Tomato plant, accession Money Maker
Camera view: horizontal (90 deg, fisheye); turntable rotation: 30 degrees
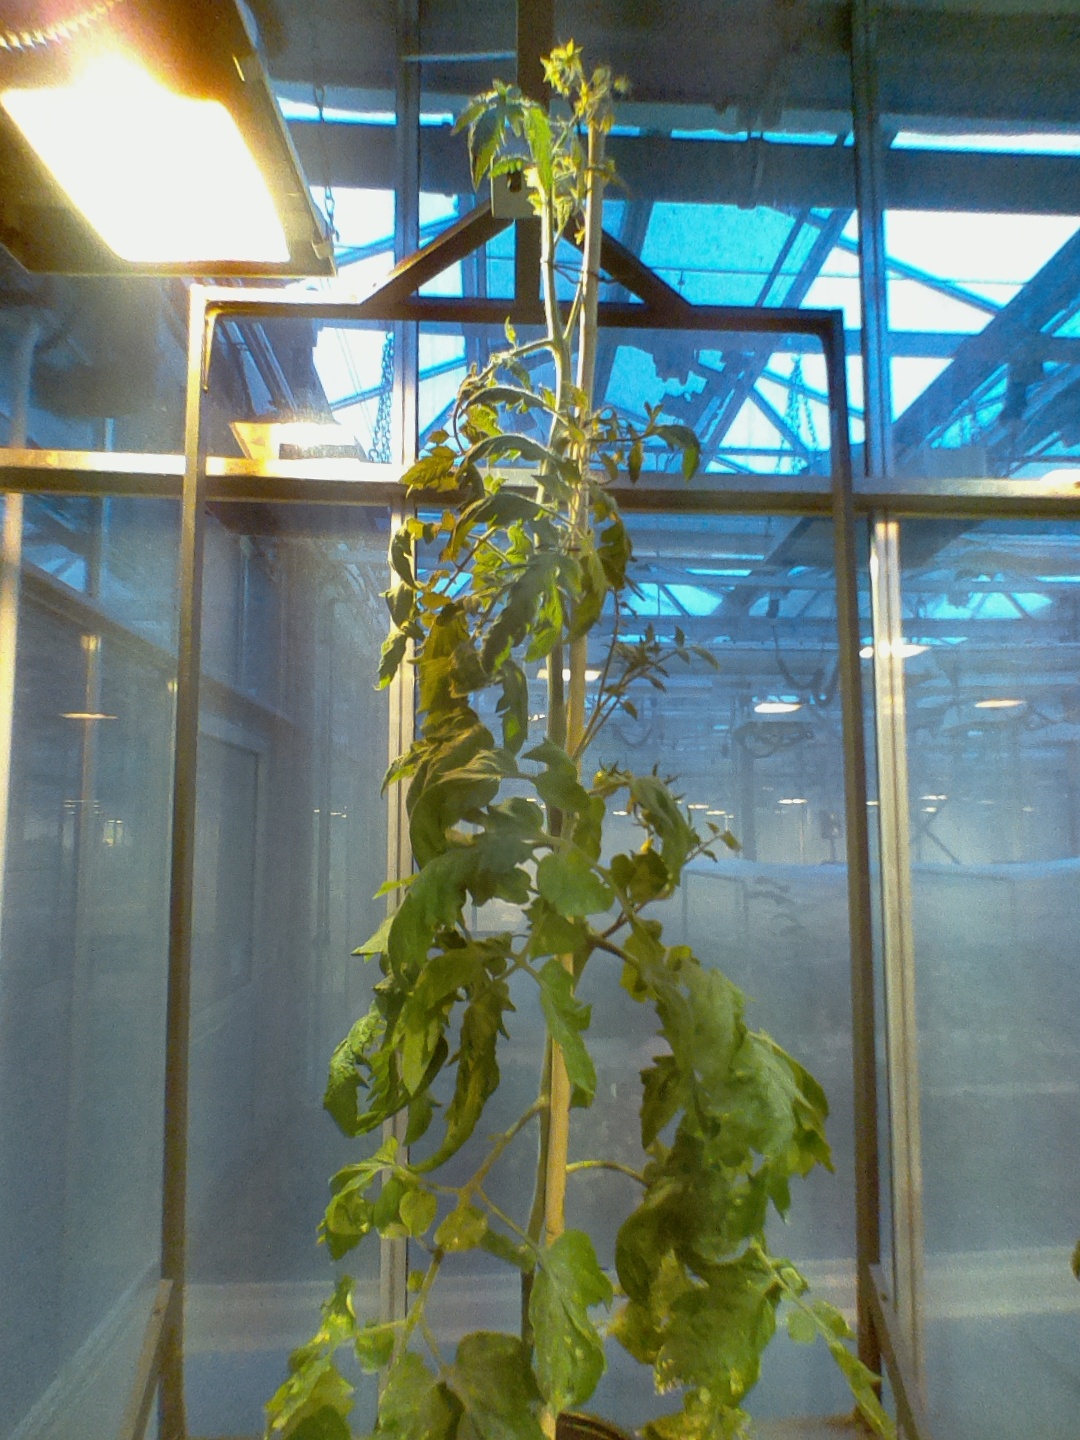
BBCH growth stage 73: 30%-40% of final fruit size